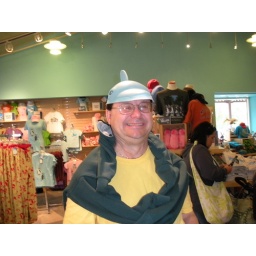
Fred in fish hat